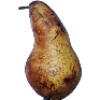
Label: pear_abate